Native American genocide in the United States

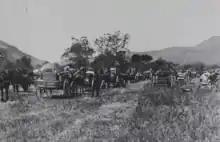
Population transfer of the Cupeño.

Indian removal policies led to the current day reservation system which allocated territories to individual tribes. According to scholar Dina Gilio-Whitaker, "the treaties also created reservations that would confine Native people into smaller territories far smaller than they had for millenia been accustomed to, diminishing their ability to feed themselves." According to author and scholar David Rich Lewis, these reservations had much higher population densities than indigenous homelands. As a result, "the consolidation of native peoples in the 19th century allowed epidemic diseases to rage through their communities." In addition to this "a result of changing subsistence patterns and environments-contributed to an explosion of dietary-related illness like diabetes, vitamin and mineral deficiencies, cirrhosis, obesity, gallbladder disease, hypertension, and heart disease".